Royal Hibernian Marine School

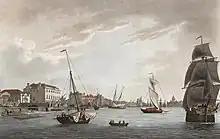
Royal Hibernian Marine School and Liffey, from "A Picturesque and Descriptive View of the City of Dublin" (1791)

The Royal Hibernian Marine School, also known for a period as Mountjoy & Marine School, was a charity school in Dublin, Ireland established in 1766 to care for and educate the orphaned children of seamen. The school's building on Sir John Rogerson's Quay was in use as a school from 1773 until 1904 and continued to be used as offices and storage until the 1970s before being demolished in 1979.